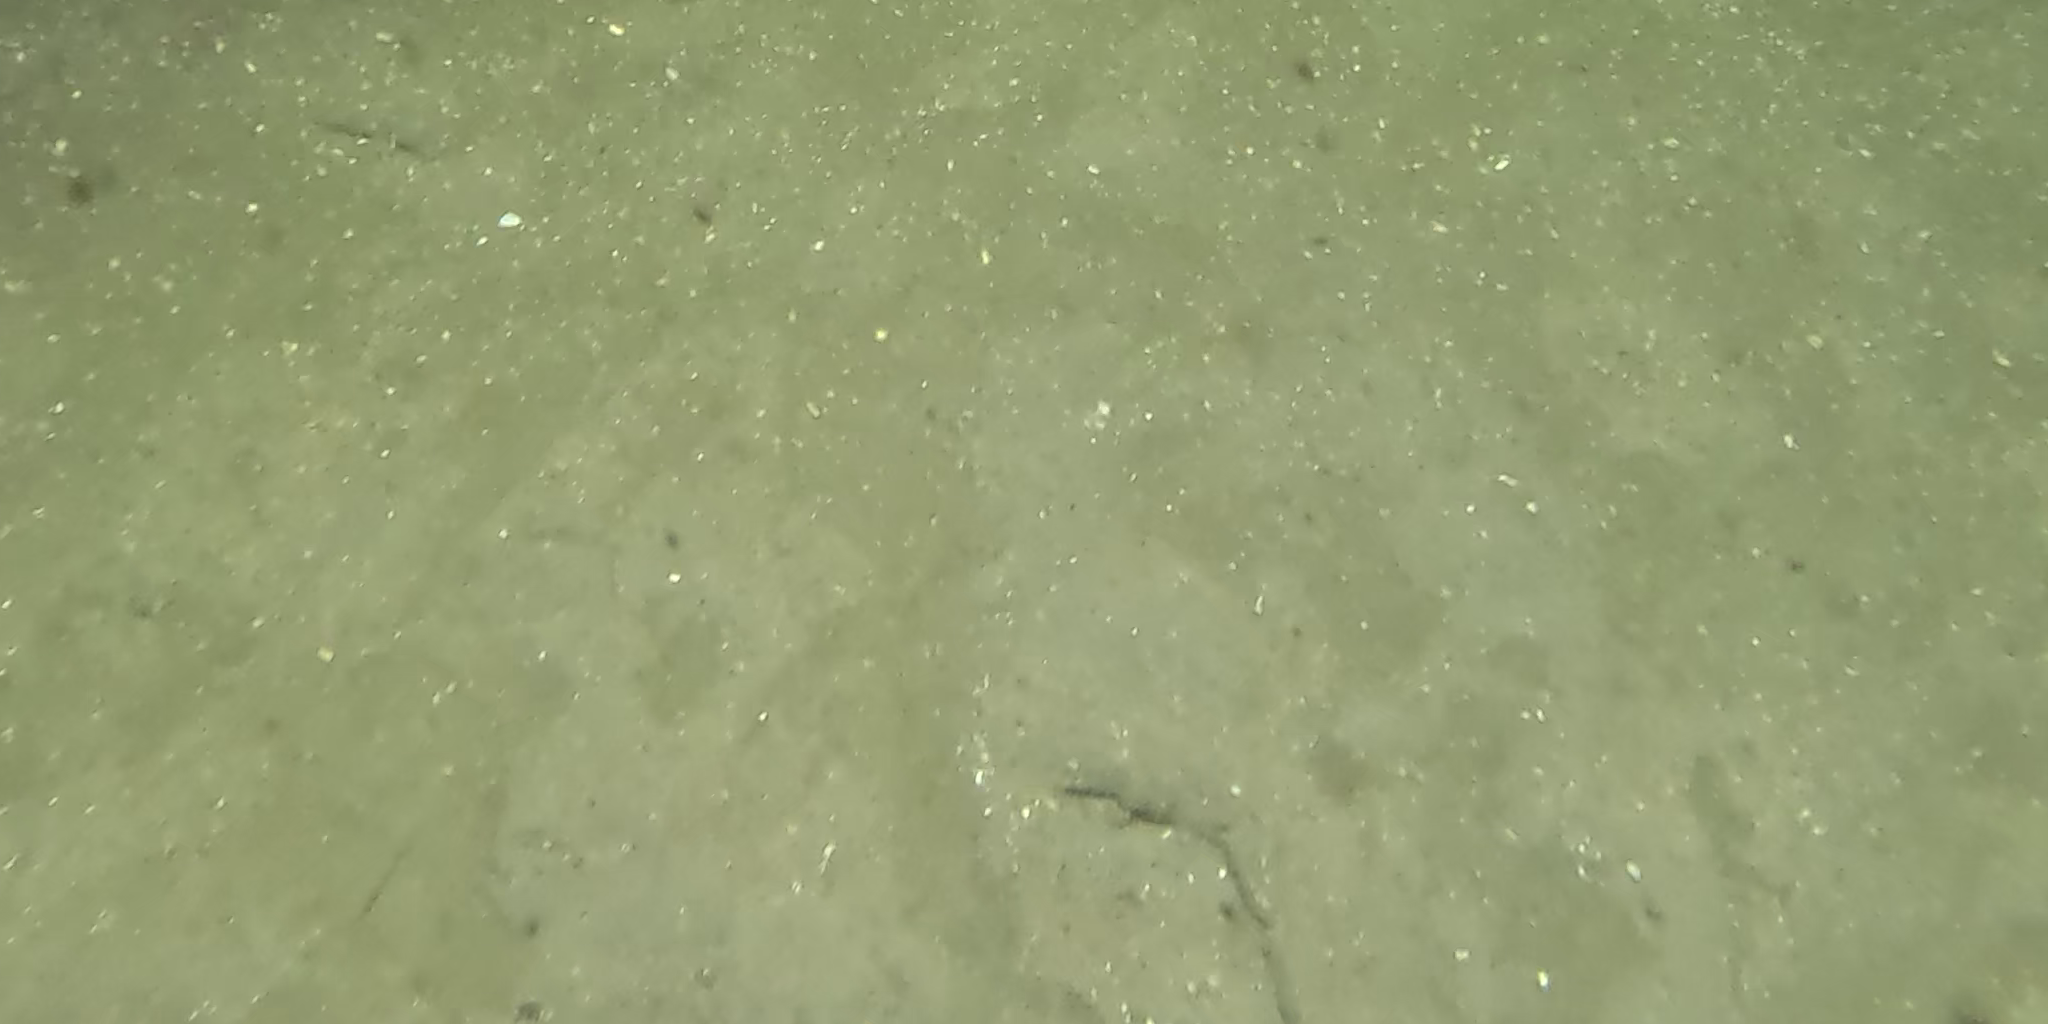
Seabed habitat: sand